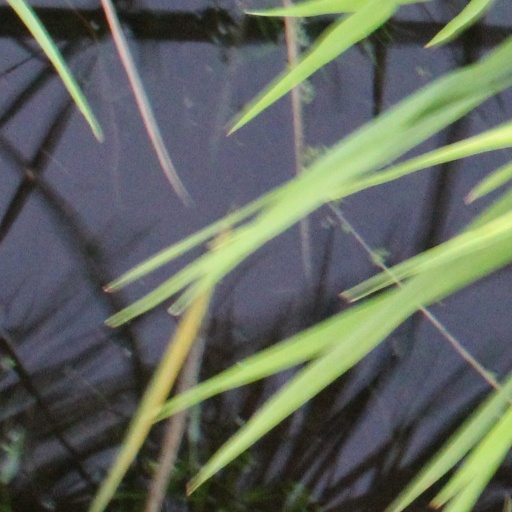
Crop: rice